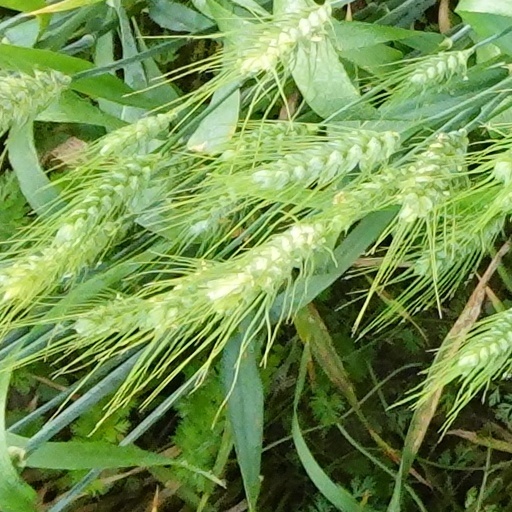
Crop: wheat